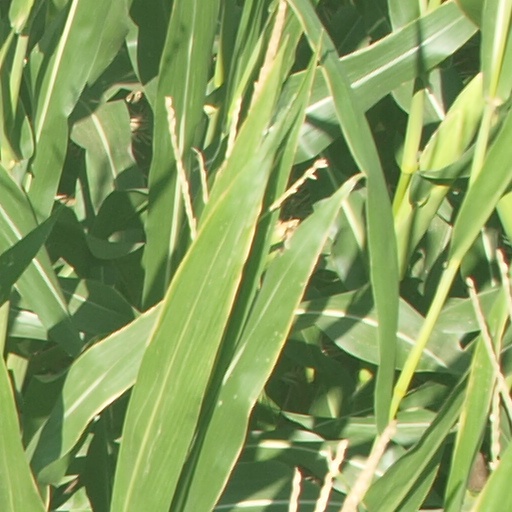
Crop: maize; corn